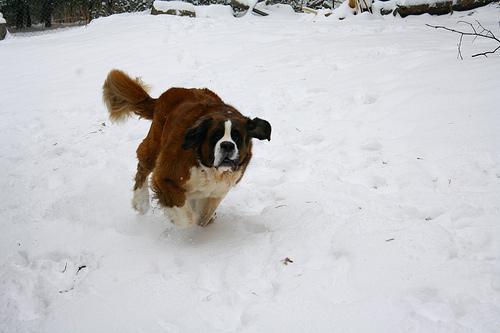
saint bernard